Patrick N. L. Bellinger

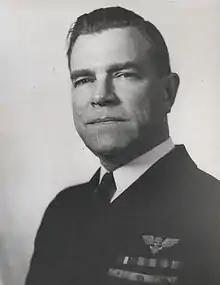
Bellinger as Rear admiral in 1941.

Bellinger was appointed Aide and Fleet Aviation Officer on the staff of the Commander-in-Chief, Battle Fleet under Admiral Charles F. Hughes. When Hughes was transferred to command of the United States Fleet, he took Bellinger with him as his aide. Admiral Hughes became Chief of Naval Operations in November 1927 and Bellinger followed him again, being attached to the Ship Movement Section of Hughes's office. The assignments under Hughes enabled Bellinger to influence future naval aviation policy, facilities, and ship development.